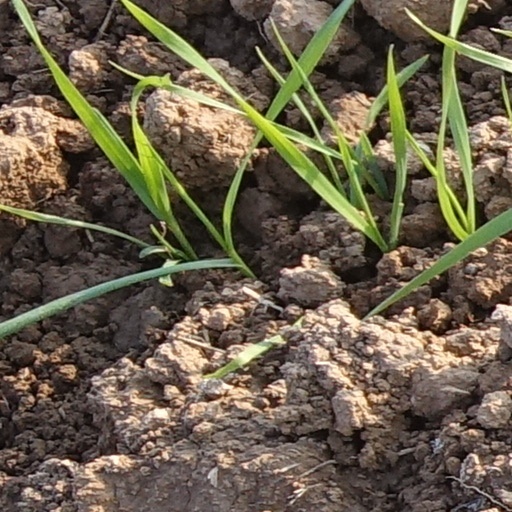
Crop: wheat